Jennings, Florida

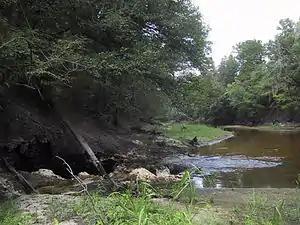
Image of the entire surface water flow of the Alapaha River near Jennings, Florida going into a sinkhole leading to the Floridan Aquifer groundwater

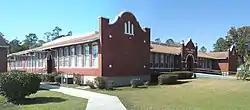
North Hamilton Elementary School (now closed)

The approximate coordinates for Town of Jennings is located in northwestern Hamilton County at (30.6041015, -83.0979184).